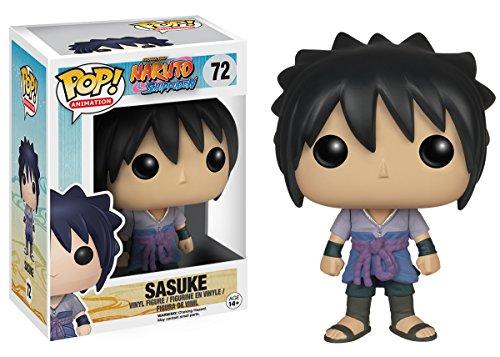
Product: Funko POP Anime: Naruto Sasuke Action Figure
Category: Toys & Games | Collectible Toys
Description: From the hit anime Naruto, Sasuke, as a stylized POP vinyl from Funko.
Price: $17.99
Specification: ProductDimensions:3.5x3.5x3.8inches|ItemWeight:3.04ounces|ShippingWeight:4.2ounces(Viewshippingratesandpolicies)|DomesticShipping:ItemcanbeshippedwithinU.S.|InternationalShipping:ThisitemcanbeshippedtoselectcountriesoutsideoftheU.S.LearnMore|ASIN:B0198KU2L4|Itemmodelnumber:6367|Manufacturerrecommendedage:14-15years